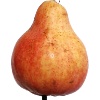
Label: Pear Red 1